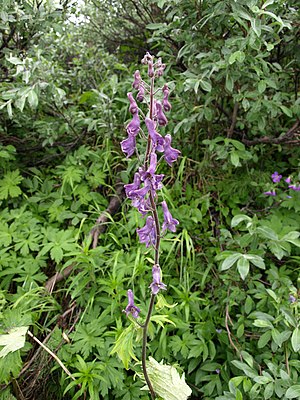
Tyr (gud) / Ikke-litterære levn / Leksikale spor
Stormhat hedder på norsk tyrihjelm - Tyrs hjelm.
Tyr er i nordisk mytologi en af aserne. Den lille rolle, Tyr spiller i den bevarede nordiske mytelitteratur, tyder på, at han i den sene før-kristne periode, hvor den skriftlige overlevering blev til, kom i skyggen af Odin og Thor. Desuden peger stednavnematerialet på, at Tyr i vikingetiden hovedsageligt blev dyrket i Danmark. Han fremstilles som rets- og krigsgud.